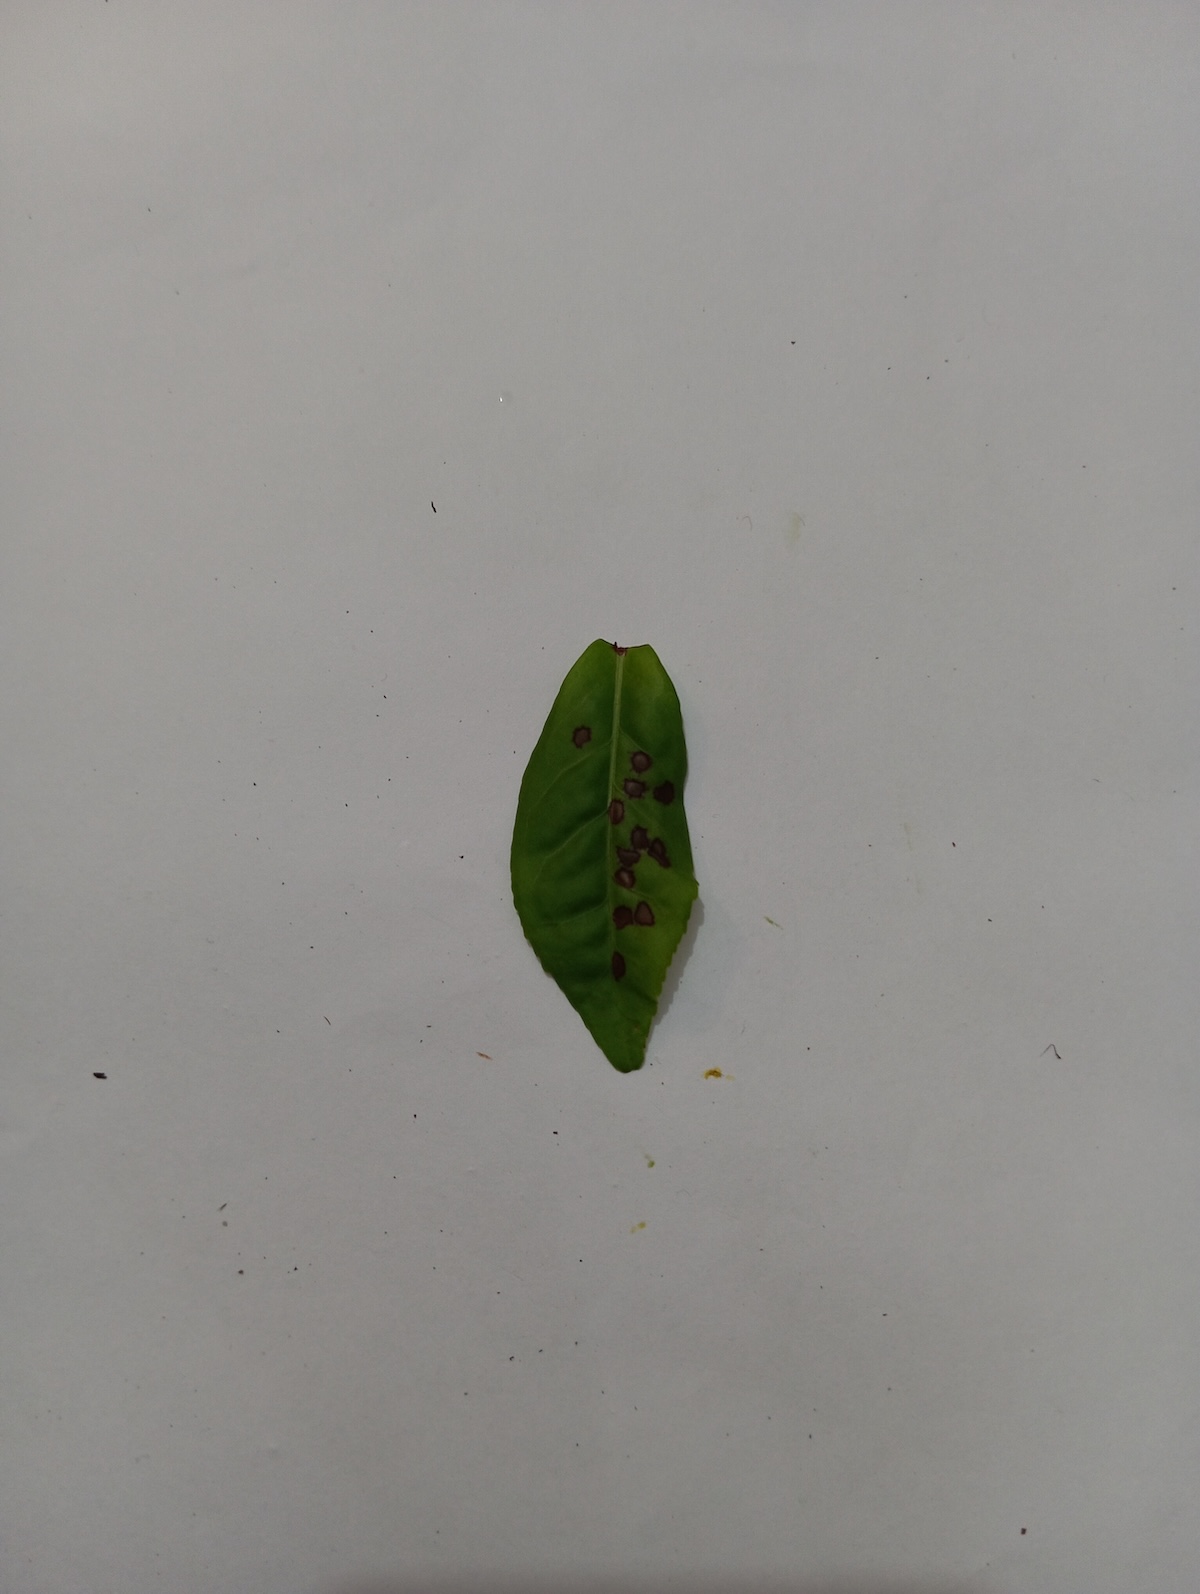
Label: Helopeltis